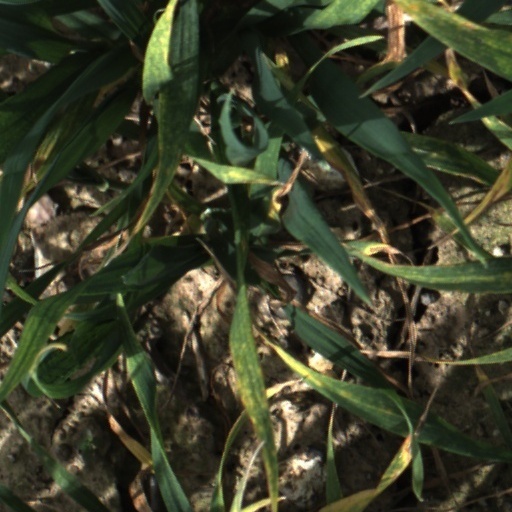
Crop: wheat